Clovis Maksoud

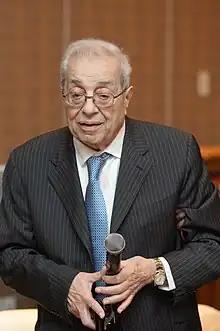
Maksoud in 2015

Clovis Maksoud (December 17, 1926 – May 15, 2016) was an American diplomat and journalist. He served as Ambassador of the Arab League to India from 1961 through 1966, to the United Nations from 1979 through 1990 and at the same time to the United States. He worked with presidents John F. Kennedy, Lyndon B. Johnson, Jimmy Carter, Ronald Reagan and George H. W. Bush.